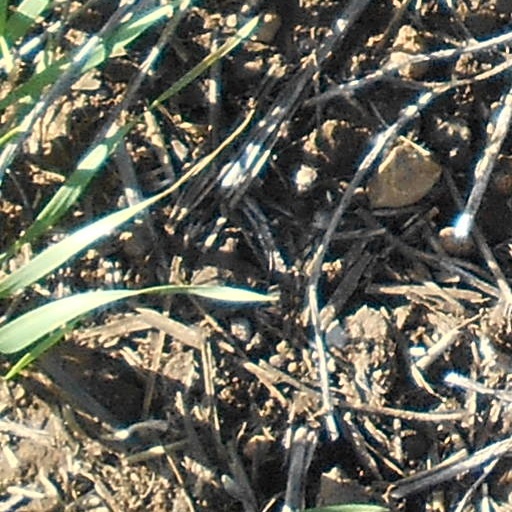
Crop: wheat